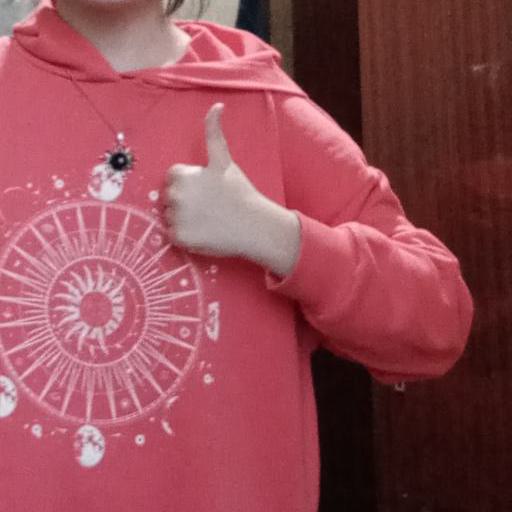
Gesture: like